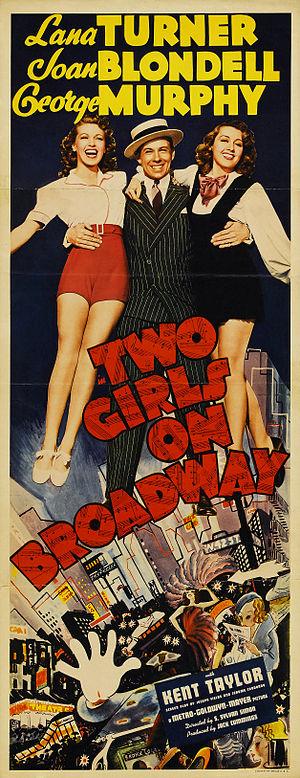
Two Girls on Broadway est un film musical américain réalisé par S. Sylvan Simon, sorti en 1940.